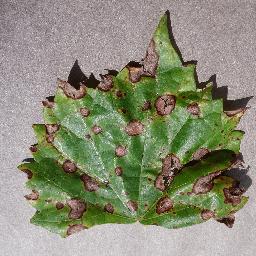
Label: Grape___Black_rot